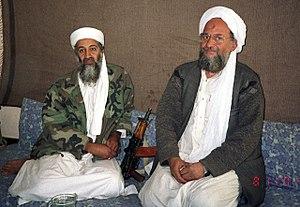
Oussama ben Laden, né le 10 mars 1957 à Riyad et mort le 2 mai 2011 à Abbottabad tué par les forces spéciales américaines, est un djihadiste saoudien puis apatride. Membre d'une famille d'origine yéménite proche de la famille royale saoudienne, ayant fait ses premières armes contre l'URSS pendant la guerre d'Afghanistan, il est le chef du réseau terroriste Al-Qaïda. Il est responsable des attentats du 11 septembre 2001 commis aux États-Unis, qu’il a revendiqués à plusieurs reprises.
Al-Qaïda est une organisation terroriste islamiste fondée en 1987 par le cheikh Abdullah Yusuf Azzam et son élève Oussama ben Laden. D'inspiration salafiste djihadiste, Al-Qaïda a ses racines chez des penseurs musulmans radicaux tels qu'Abou Qatada, Abou Moussab al-Souri ou Abou Mohammed al-Maqdissi. Il considère que les gouvernements « croisés », avec à leur tête celui des États-Unis, interfèrent dans les affaires intérieures des nations islamiques et ce dans l'intérêt unique des sociétés occidentales. Il a recours au terrorisme pour faire entendre ses revendications.